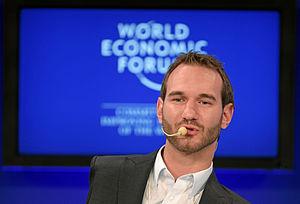
Le syndrome tetra-amélie est une maladie congénitale autosomique récessive extrêmement rare caractérisée par l'absence des quatre membres du corps humain. D'autres zone du corps humains sont aussi affectées par les malformations, telles que le visage, le crâne, les organes reproductifs, l'anus et le bassin. Ce trouble est causé par des mutations dans le gène WNT3. Le prédicateur et motivateur australien Nick Vujicic et l'auteur journaliste sportif japonais Hirotada Ototake sont porteur du syndrome.